John Lapraik

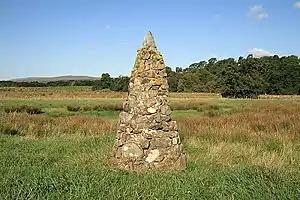
Memorial to John Lapraik, by the River Ayr near Muirkirk, erected in 1914 by the Lapraik Burns Club of Muirkirk

Ruined by the collapse of the Ayr Bank in 1772, Lapraik had first to let and then to sell his estate; for several years he struggled to retain his mill and farms, but after an interval had to relinquish them. He was imprisoned as a debtor in Ayr, and released in 1785. He leased lands and the mill at Muirsmill a second time, moved to Nether Wellwood for a couple of years' and finally in 1798 he opened a public-house at Muirkirk, conducting the village post-office on the same premises. He died there, aged 80, on 7 May 1807.